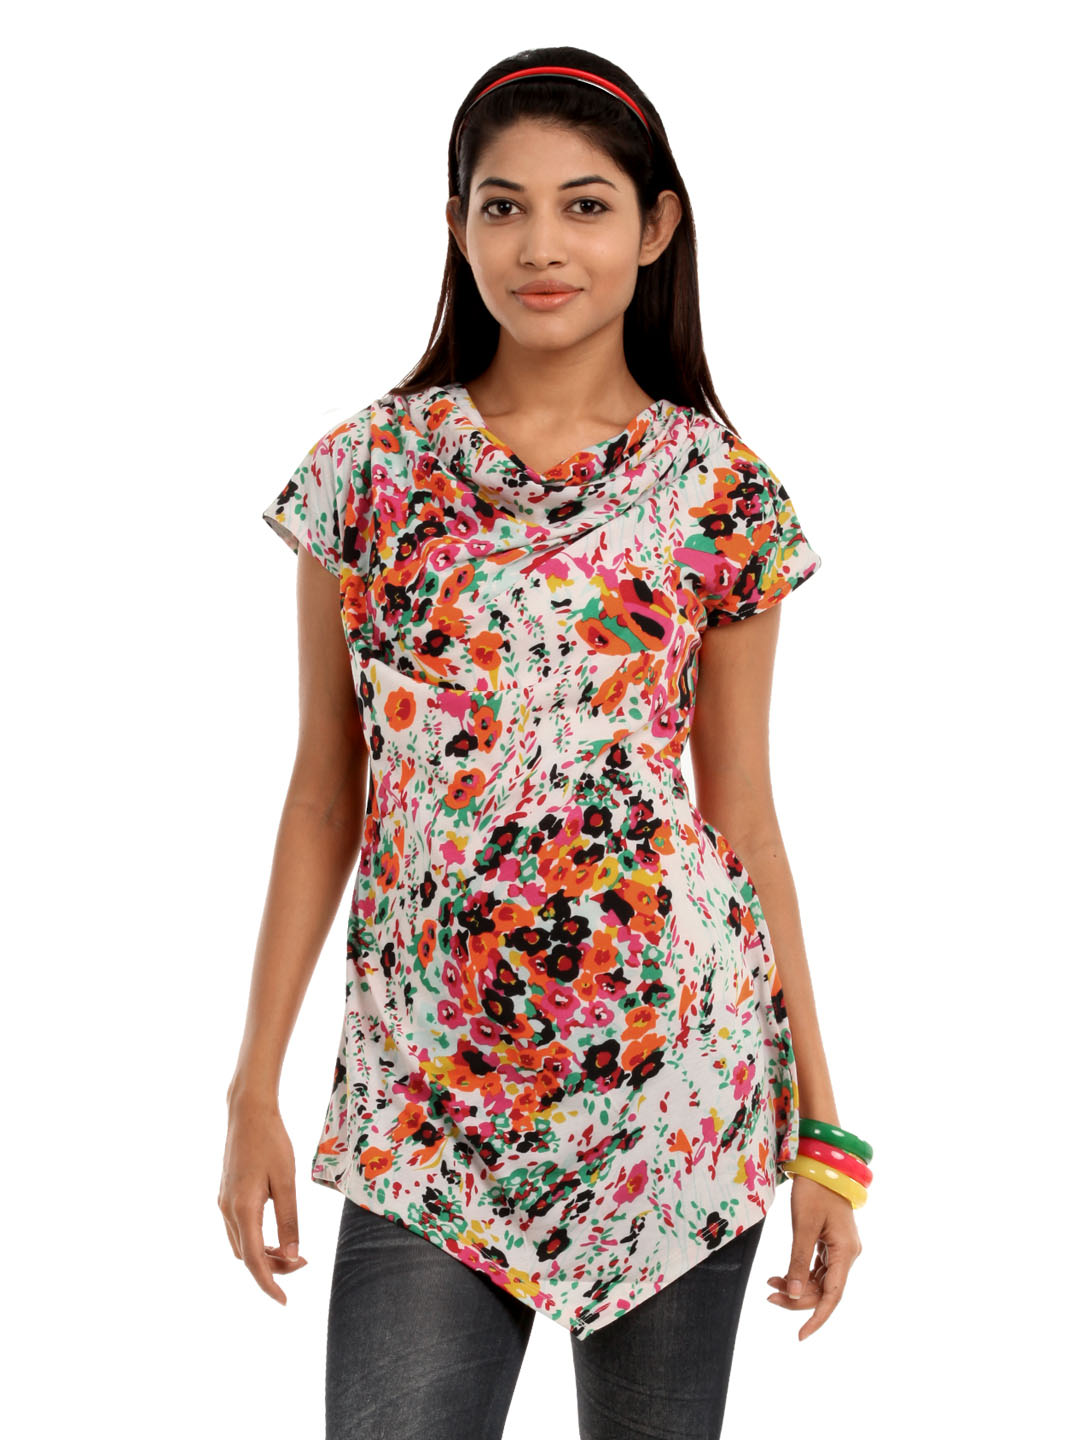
109F Women Multicoloured Printed Tunic
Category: Apparel / Topwear / Tunics
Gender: Women
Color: Multi
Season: Summer 2012
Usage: Casual